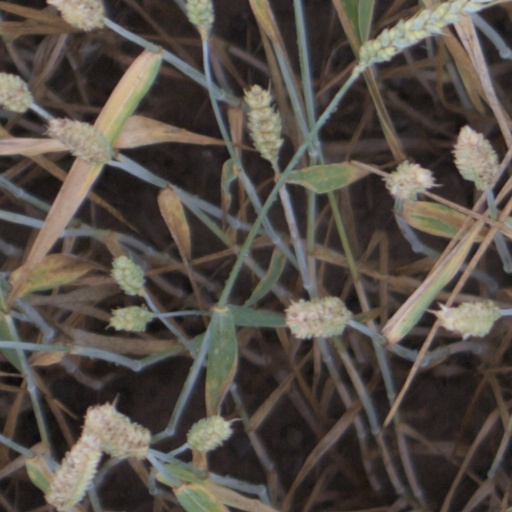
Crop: wheat